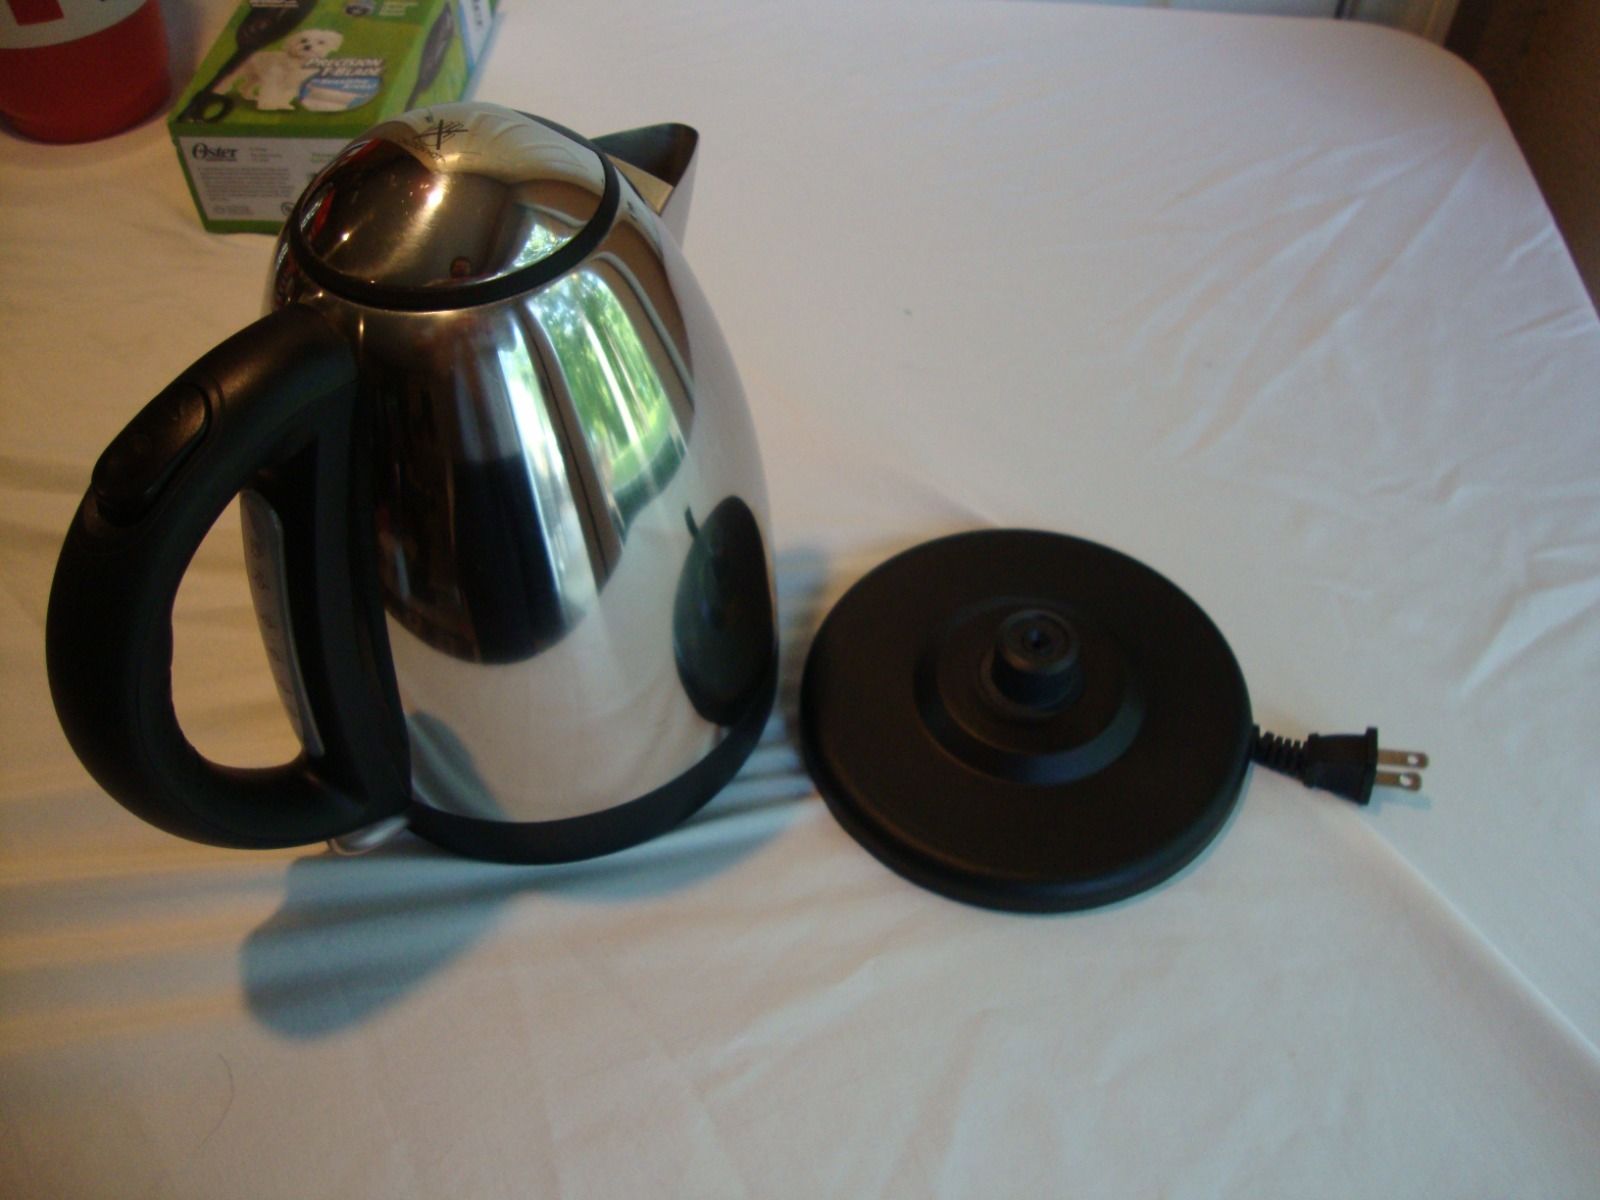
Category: kettle